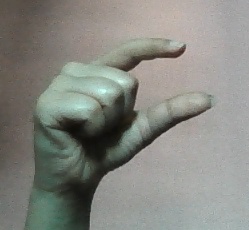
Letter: dal